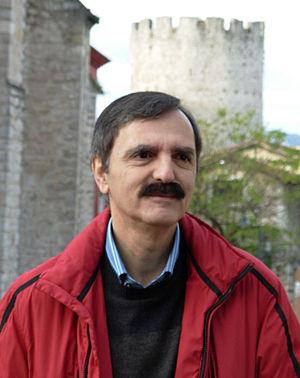
Massimo Acciai